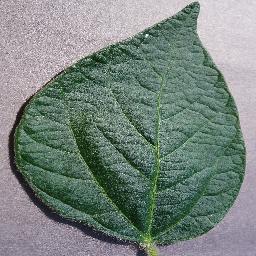
Label: Soybean___healthy